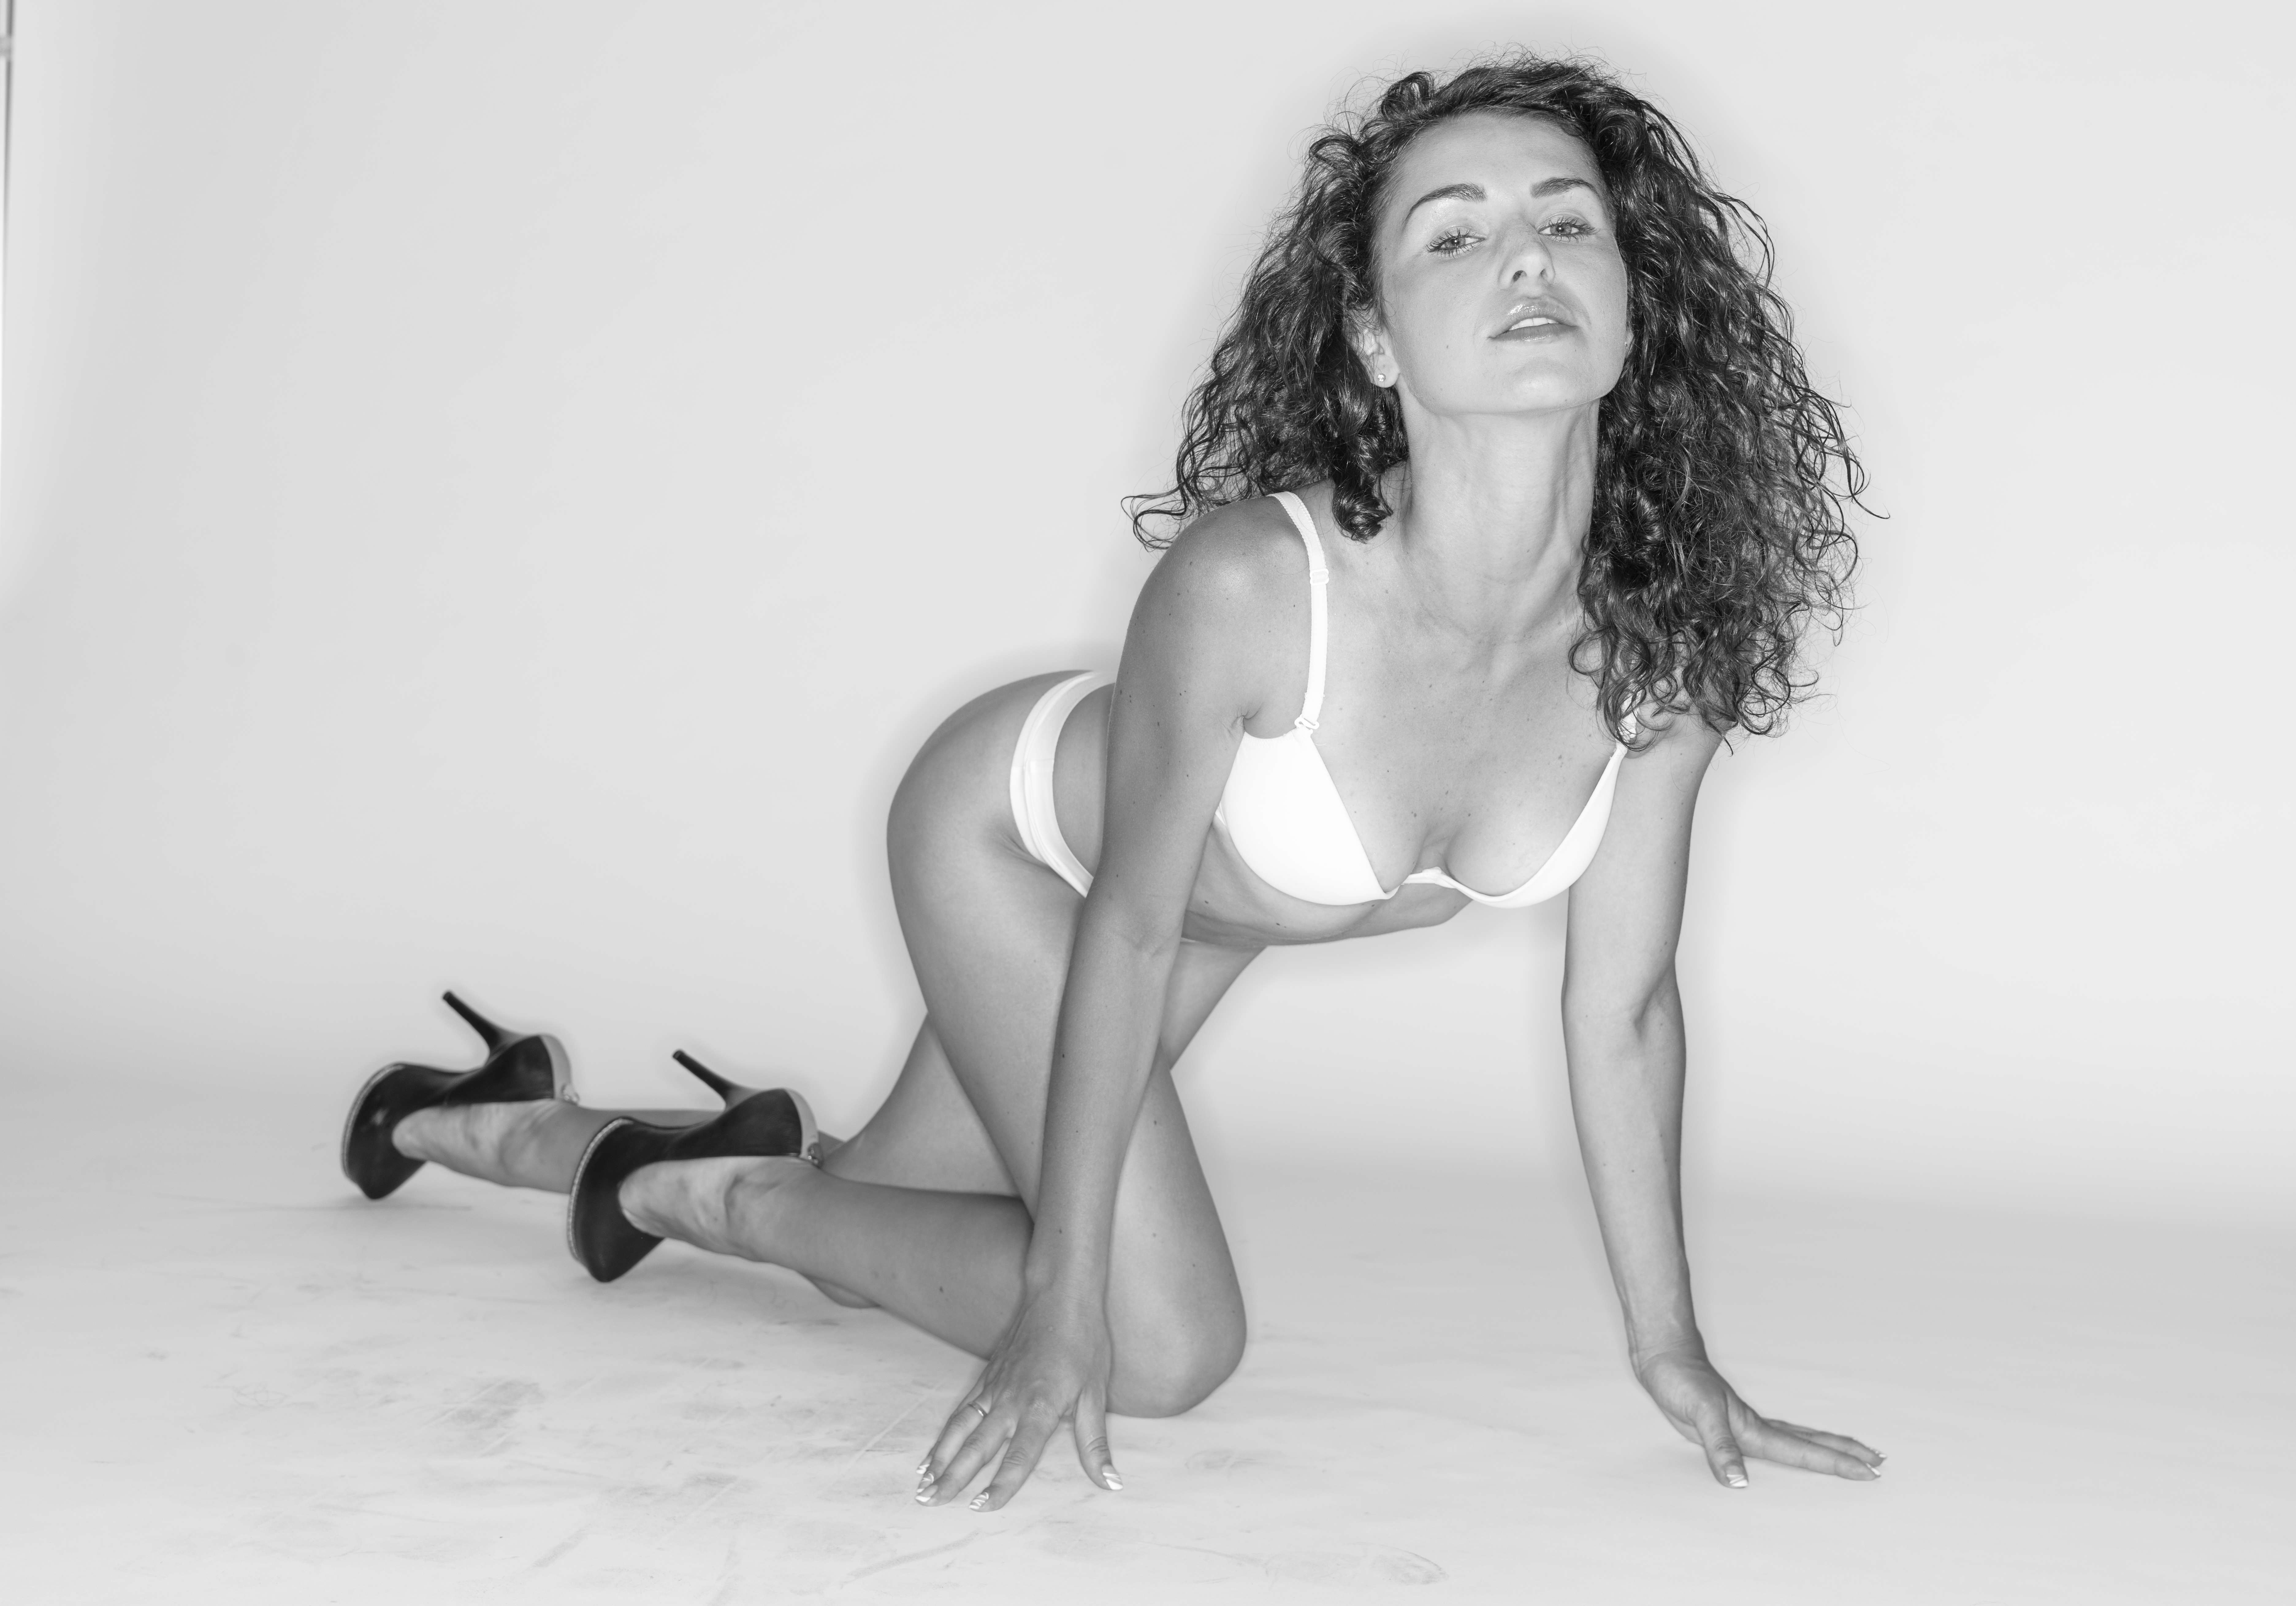
hand, person, black and white, photography, leg, model, sitting, clothing, monochrome, long hair, lingerie, blackandwhite, beauty, pentax645z, 645z, beautifulwoman, ringflash, photo shoot, sense, monochrome photography, human positions, undergarment, art model, supermodel